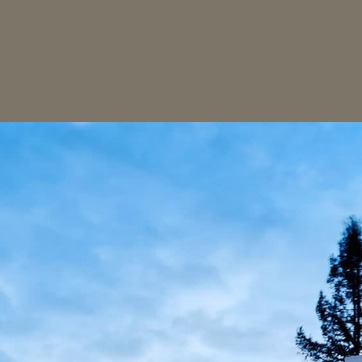
Material: sky